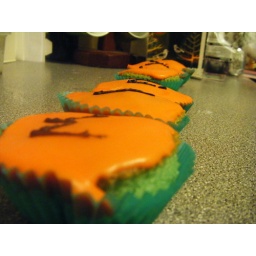
My retro blue and orange peppermint buns with minty written over the top =]